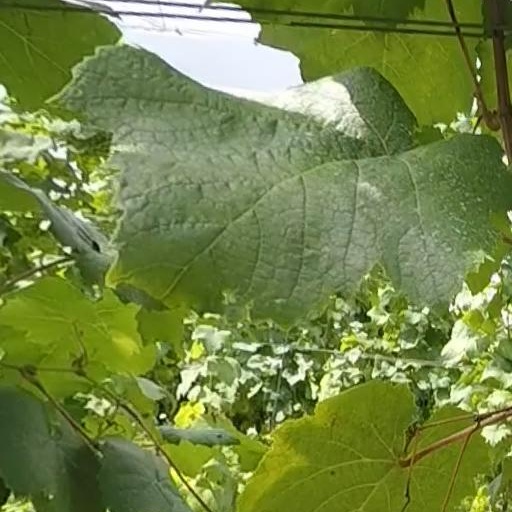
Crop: grape